Marc Allégret

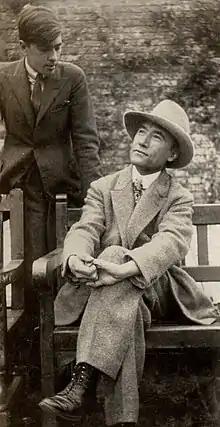
Allégret (left) with André Gide in 1920

Marc Allégret (22 December 1900 – 3 November 1973) was a French screenwriter, photographer and film director.